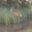
Label: deer